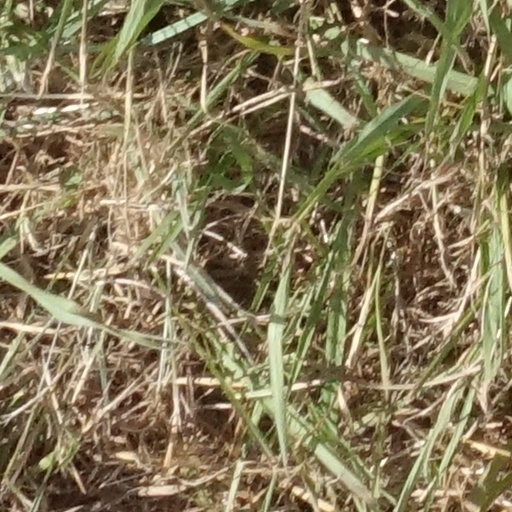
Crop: sorghum